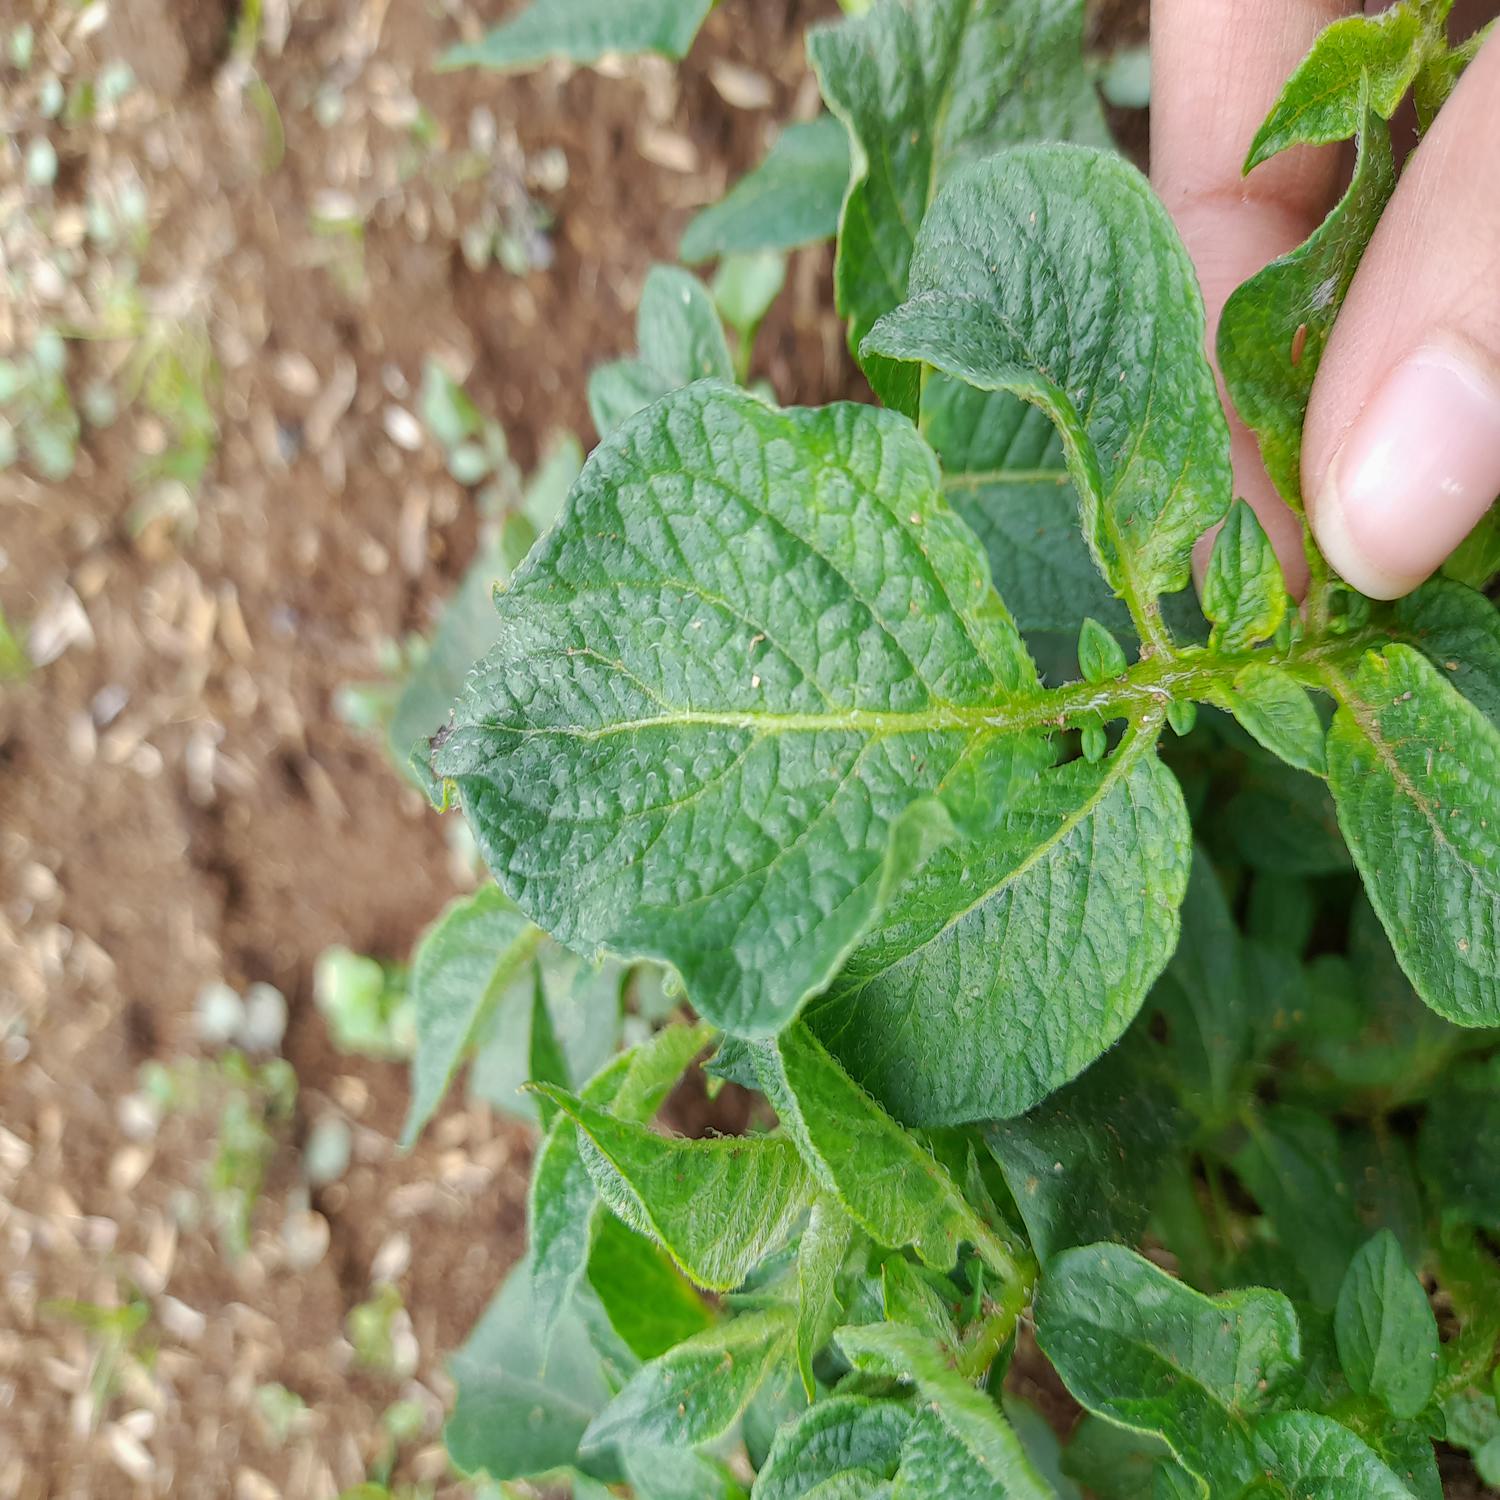
Etiqueta: Virus